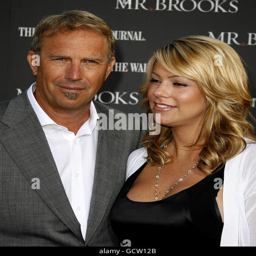
actor and model attend los angeles premiere held